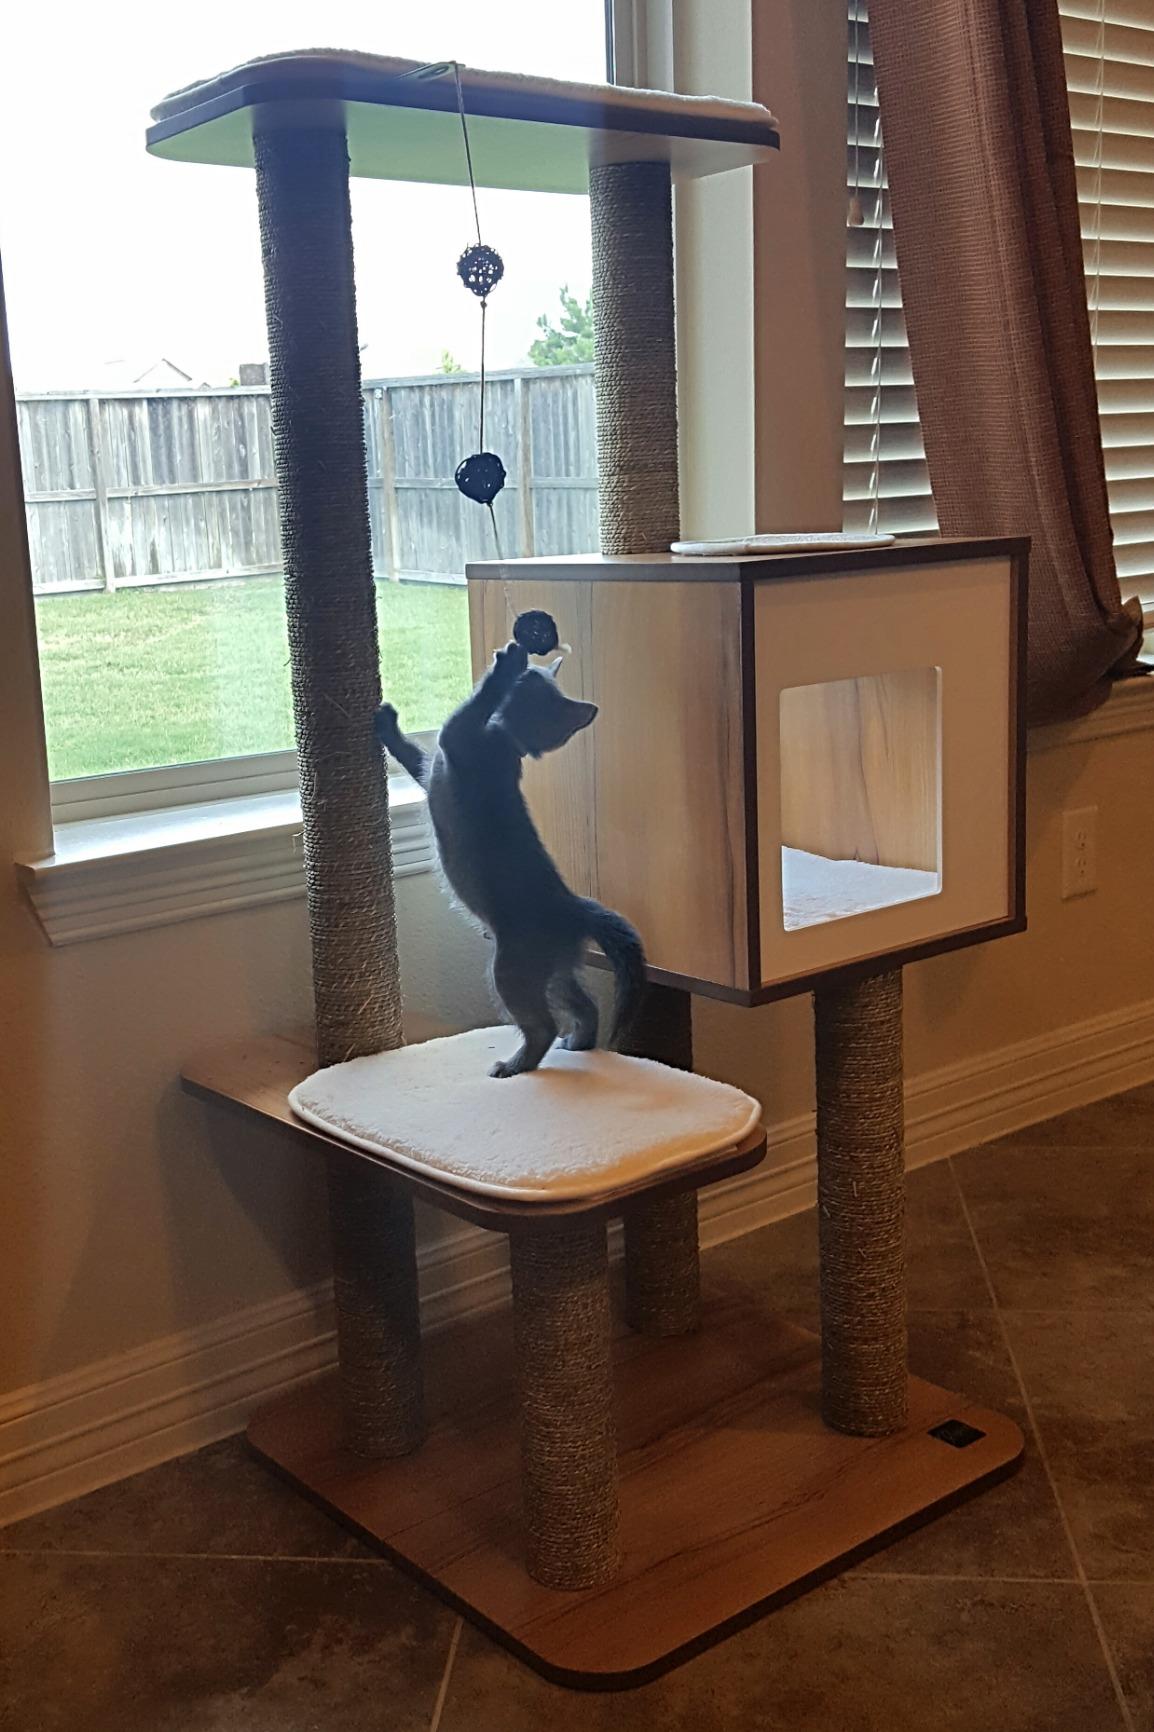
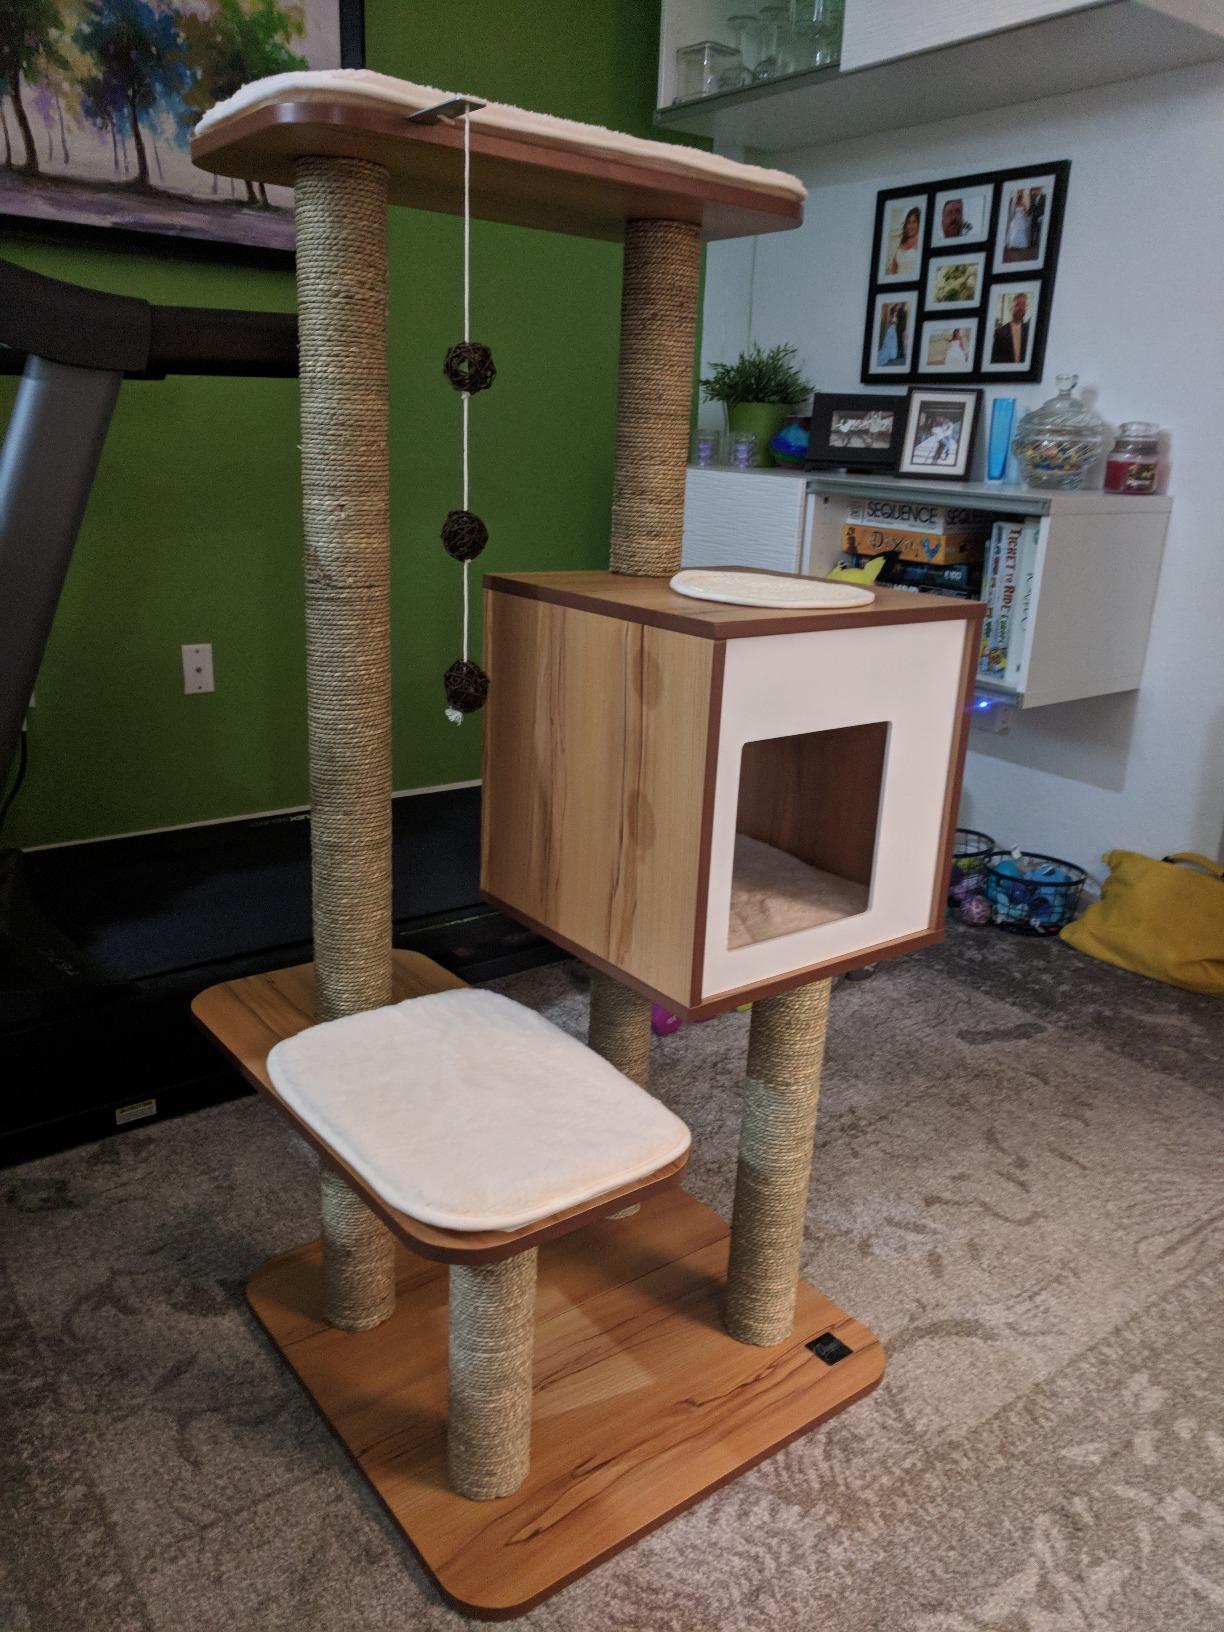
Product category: items_cat tree
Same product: yes